Richard Cole (died 1614)

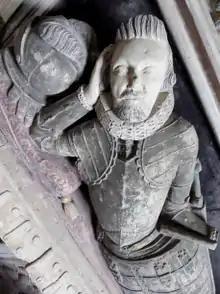
Effigy of Richard Cole, All Hallows Church, Woolfardisworthy

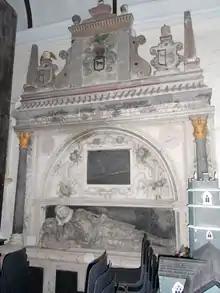
Monument to Richard Cole in All Hallows Church, Woolfardisworthy

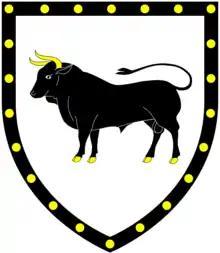
Arms of Cole: "Argent, a bull passant sable armed or a bordure of the second bezantée"

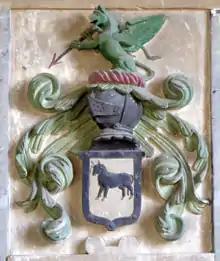
Heraldic achievement of Richard Cole, detail from top of his monument. The gold bezants in the bordure have been overpainted black

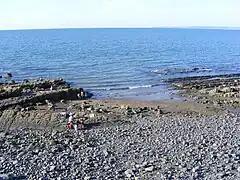
"The Gut" at Bucks Mills, a rudimentary harbour created by Richard Cole by blasting with gunpowder

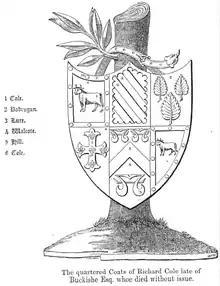
Quartered arms of Richard Cole, from a pedigree by William Segar (d.1633), Garter King of Arms

Richard Cole (1568 – 19 April 1614) of Bucks (anciently "Bokish, Buckish, Bochewis, Bokeishe" etc., now represented by Bucks Mills and Bucks Cross) in the parish of Woolfardisworthy in North Devon, and of Slade in the parish of Cornwood, South Devon, was a member of the Devonshire gentry whose large monument with effigy survives in All Hallows Church, Woolfardisworthy. Certain modern sources link him (without much justification) to Old King Cole in the synonymous Nursery rhyme.